Antimicrobial peptides

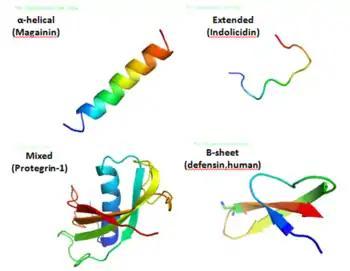
Various structures of antimicrobial peptides

Antimicrobial peptides (AMPs), also called host defence peptides (HDPs) are part of the innate immune response found among all classes of life. Fundamental differences exist between prokaryotic and eukaryotic cells that may represent targets for antimicrobial peptides. These peptides are potent, broad spectrum antimicrobials which demonstrate potential as novel therapeutic agents. Antimicrobial peptides have been demonstrated to kill Gram negative and Gram positive bacteria, enveloped viruses, fungi and even transformed or cancerous cells. Unlike the majority of conventional antibiotics it appears that antimicrobial peptides frequently destabilize biological membranes, can form transmembrane channels, and may also have the ability to enhance immunity by functioning as immunomodulators.